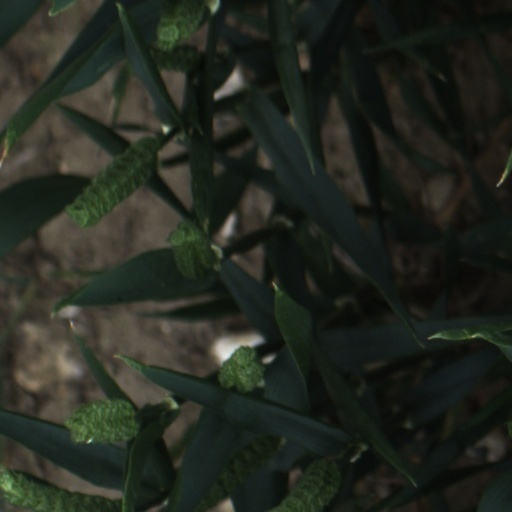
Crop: wheat